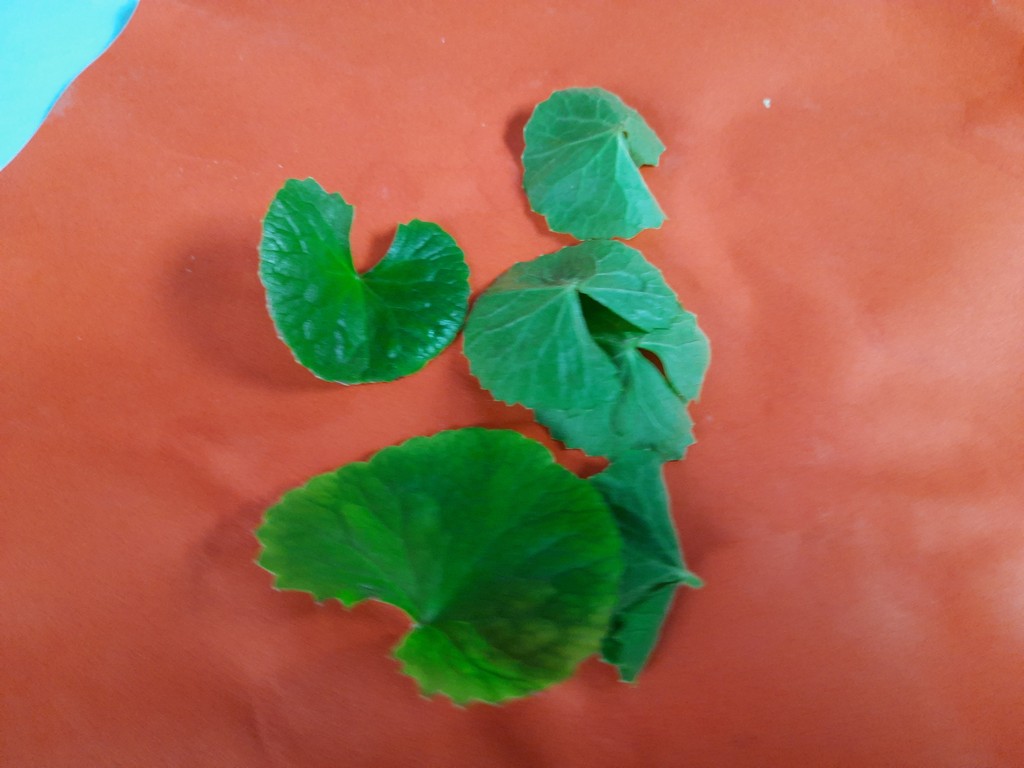
Label: Healthy